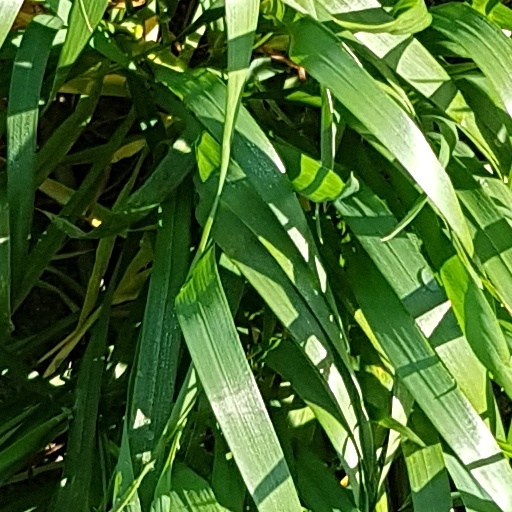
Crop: wheat